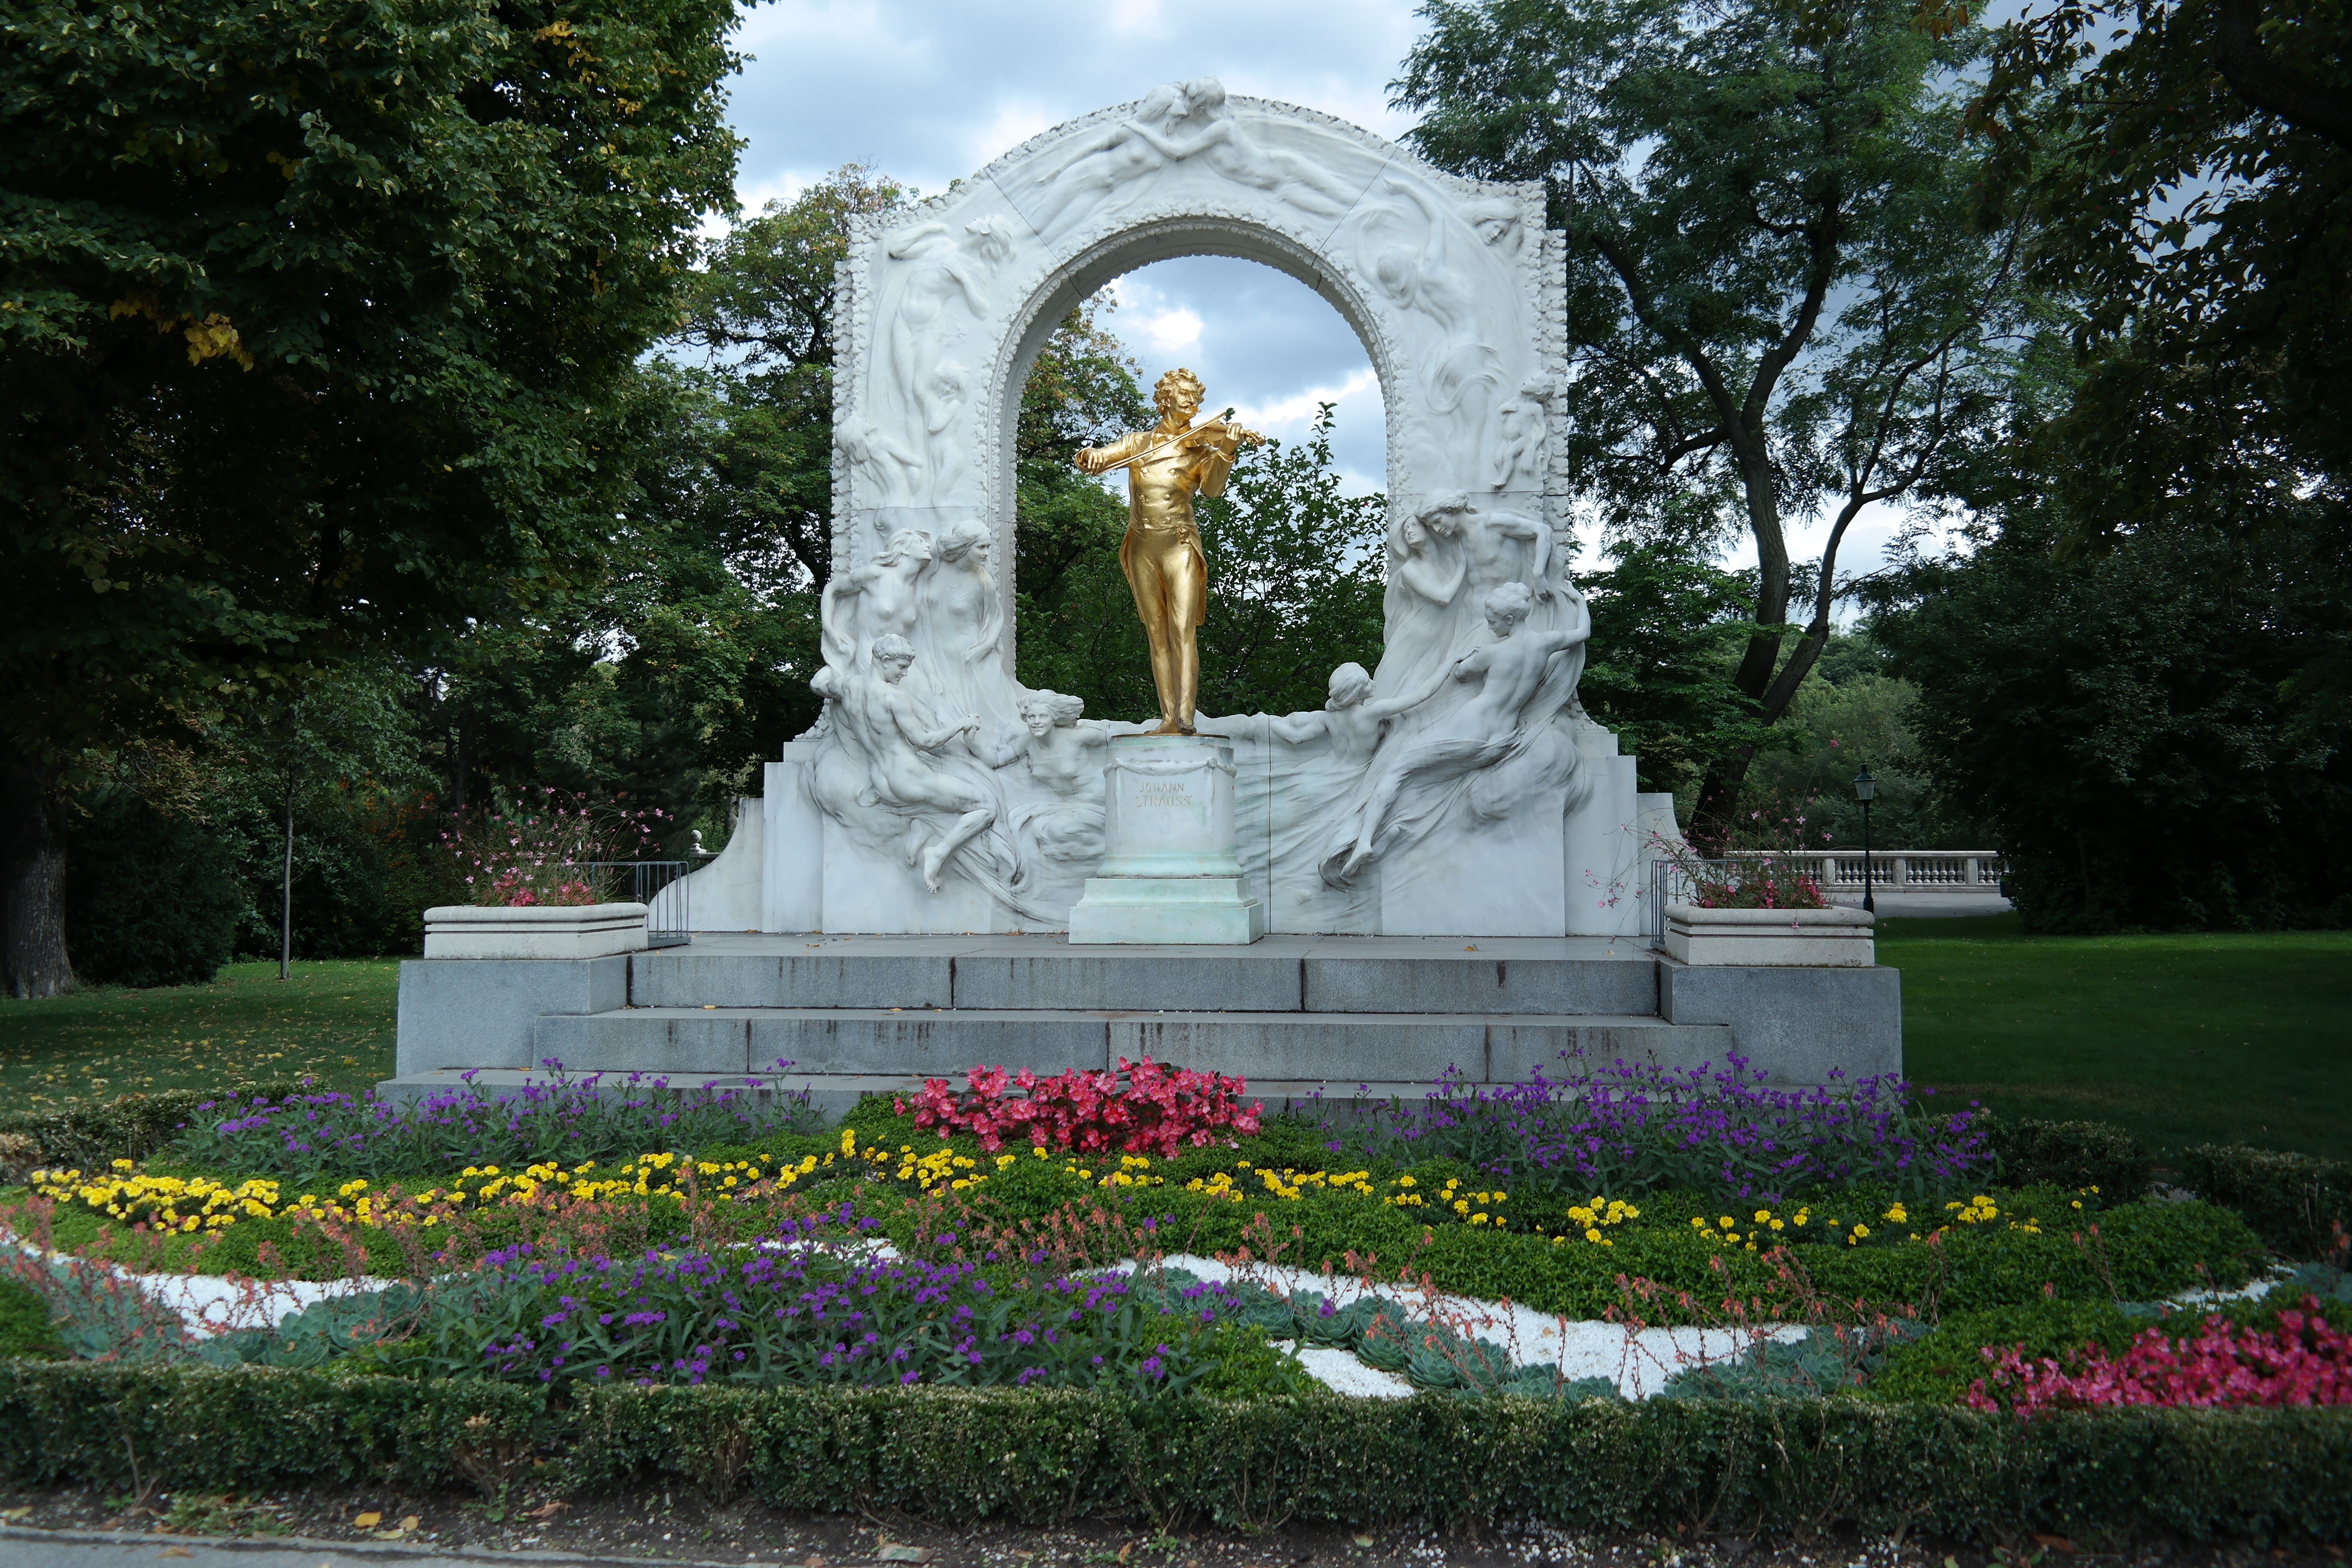
monument, statue, arch, park, cemetery, garden, grave, sculpture, memorial, figure, historically, water feature, johann strauss